Jenny Shipley

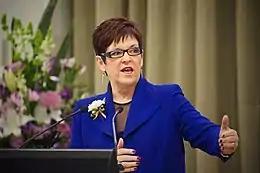
Shipley attending the Wellington celebration of the anniversary of suffrage day, 19 September 2013

After leaving politics, Shipley involved herself with business and charitable interests. In 2007, she joined the financial services firm Source Sentinel, and from 2009 to 2018 was chair of the Genesis Energy Limited board. , she was on the board of the New Zealand branch of the state-owned China Construction Bank. She resigned from the Bank's Board after being prosecuted for her role in the collapse of construction company Mainzeal.